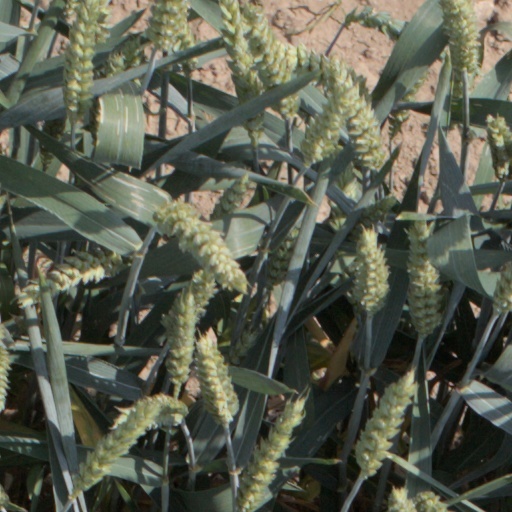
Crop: wheat